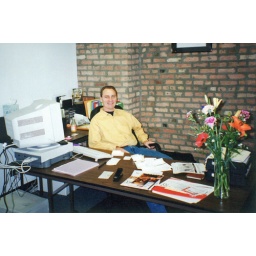
Jim Meyers in his office at Imagination Publishing, with folding table for a desk. Circa 1995.